Florence Chambers

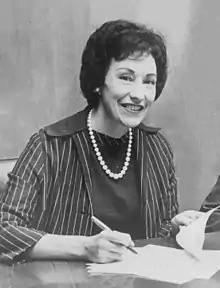
Circa 1963, Florence Chadwick

Chambers was selected to compete for the American team in the Olympics at the 1924 Women's Olympic Trial finals from June 7–8 at the Briarcliff Lodge Pool in Briar Cliff Manor, New York. The recently completed pool was one of the largest in the world at the time, and measured 600 by 300 feet. Future English Chanel record holder Gertrude Ederle was a participant in the 100 and 400-meter freestyle. Selections for swimmers were also held in Indianapolis, Indiana.